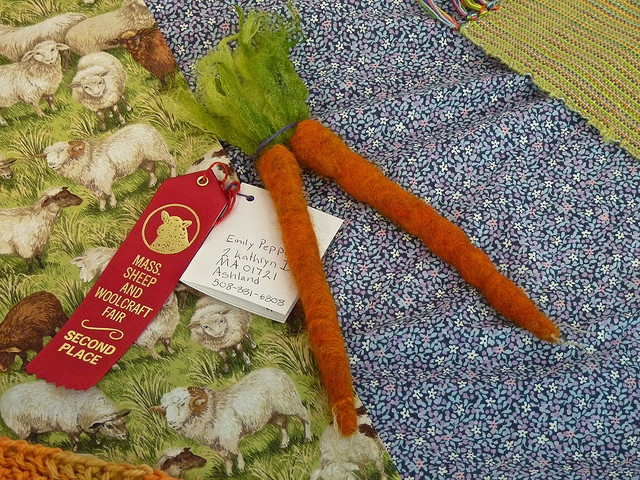
A table covered with various clothes and two carrots constructed from fabric
Two carrots lay next to a red ribbon.
A pair of crafted carrots with a winning ribbon
A couple of carrots on a cloth surface.
two carrots on top of different patterned materials